ML (film)

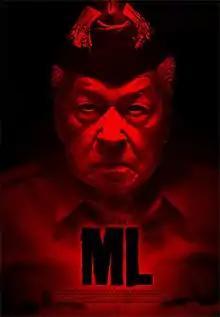

ML is a 2018 Philippine independent psychological horror film written, co-produced, and directed by Benedict Mique Jr., starring Eddie Garcia as a retired METROCOM Colonel suffering from Alzheimer's disease, leading him to believe that he is still living in the days of Ferdinand Marcos' dictatorship. He mistakes a visiting student, played by Tony Labrusca, as a dissident resisting Martial Law, and captures and tortures him, just as he did back in the 1970s. The film was released on August 3, 2018, at the 14th Cinemalaya Independent Film Festival.